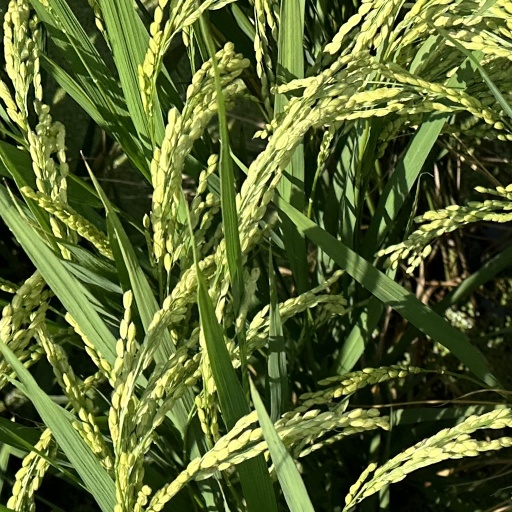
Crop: rice